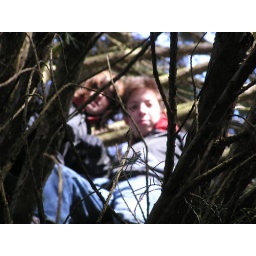
This is the dense isosceles pine tree in backyard pic #2 and #3